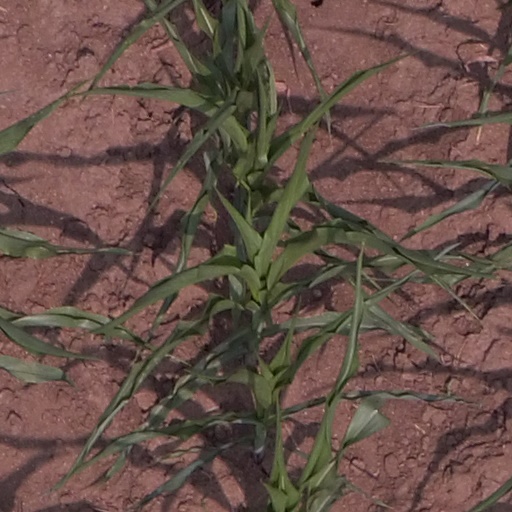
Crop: maize; corn